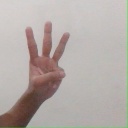
अक्षर: व